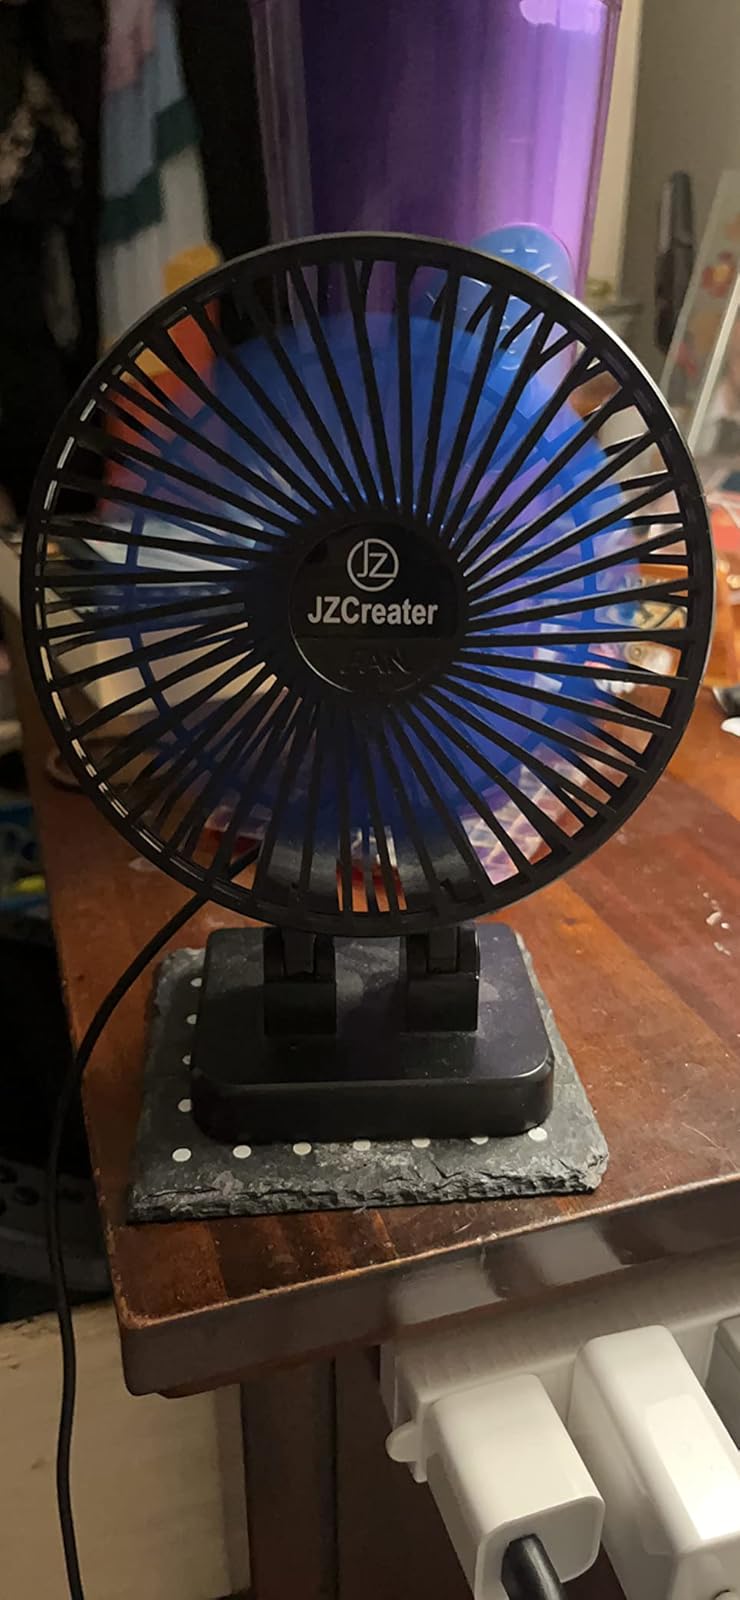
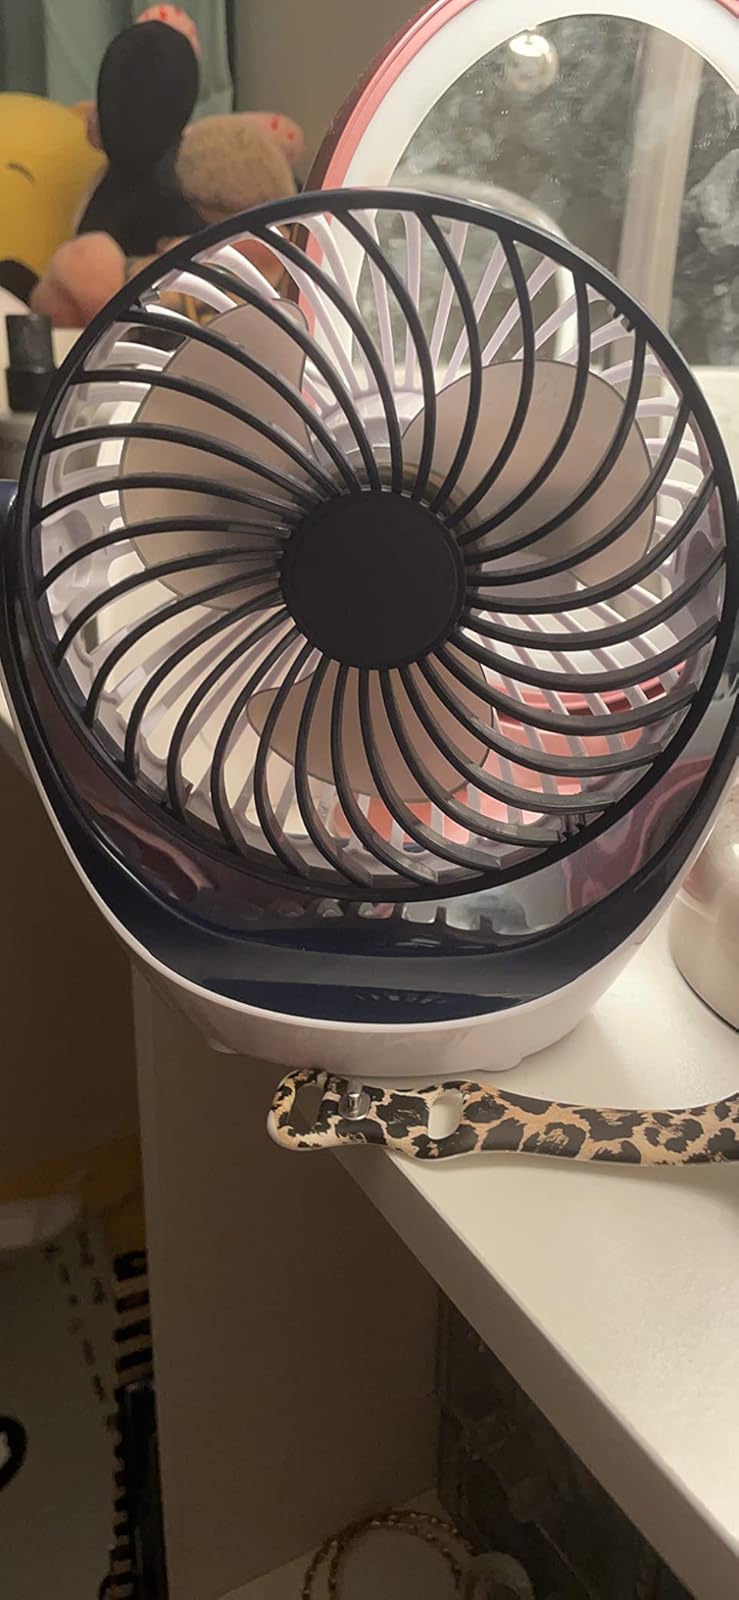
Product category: fan
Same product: no